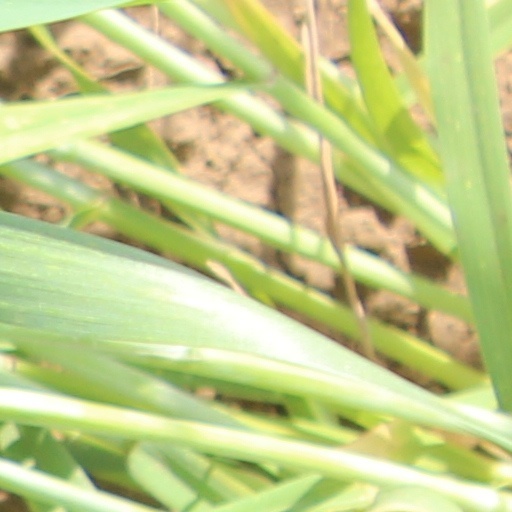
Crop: wheat